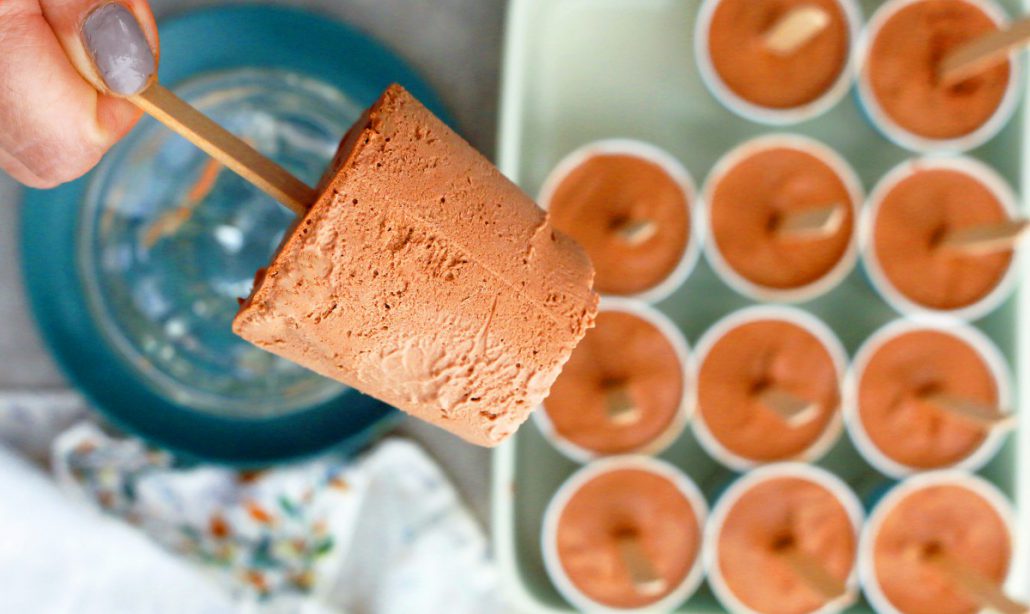
Dish: kulfi